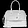
Label: Bag